Rijnsburg Abbey

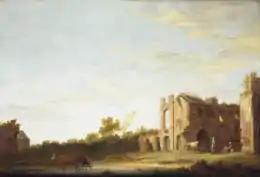
Landscape with the ruins of the Abbey of Rijnsburg (Aelbert Cuyp c.1640 - 1642)

Rijnsburg Abbey was a Benedictine nunnery in Rijnsburg, Netherlands, active between 1133 until 1574.